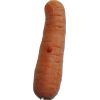
Label: carrot